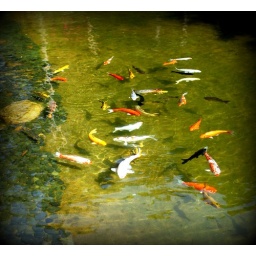
Very rare to see water this clear, and with the koi fish moving around happily under the sun...